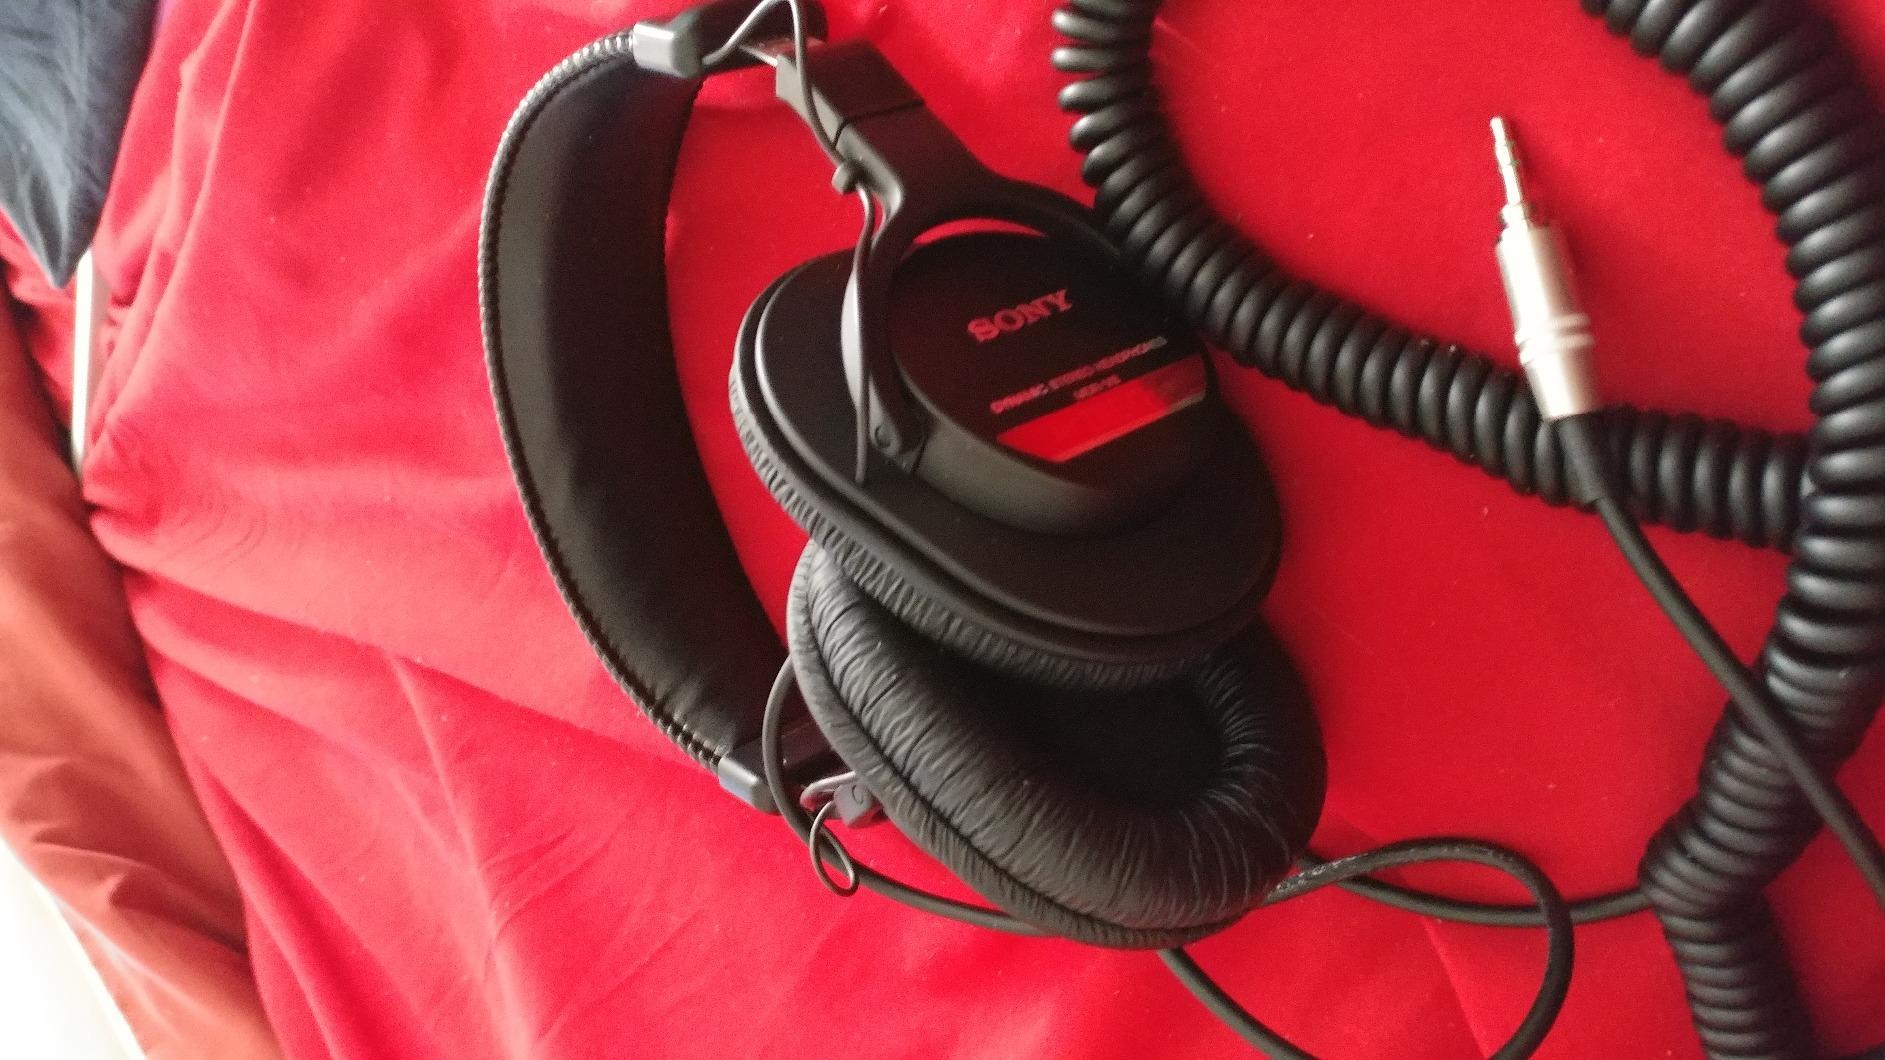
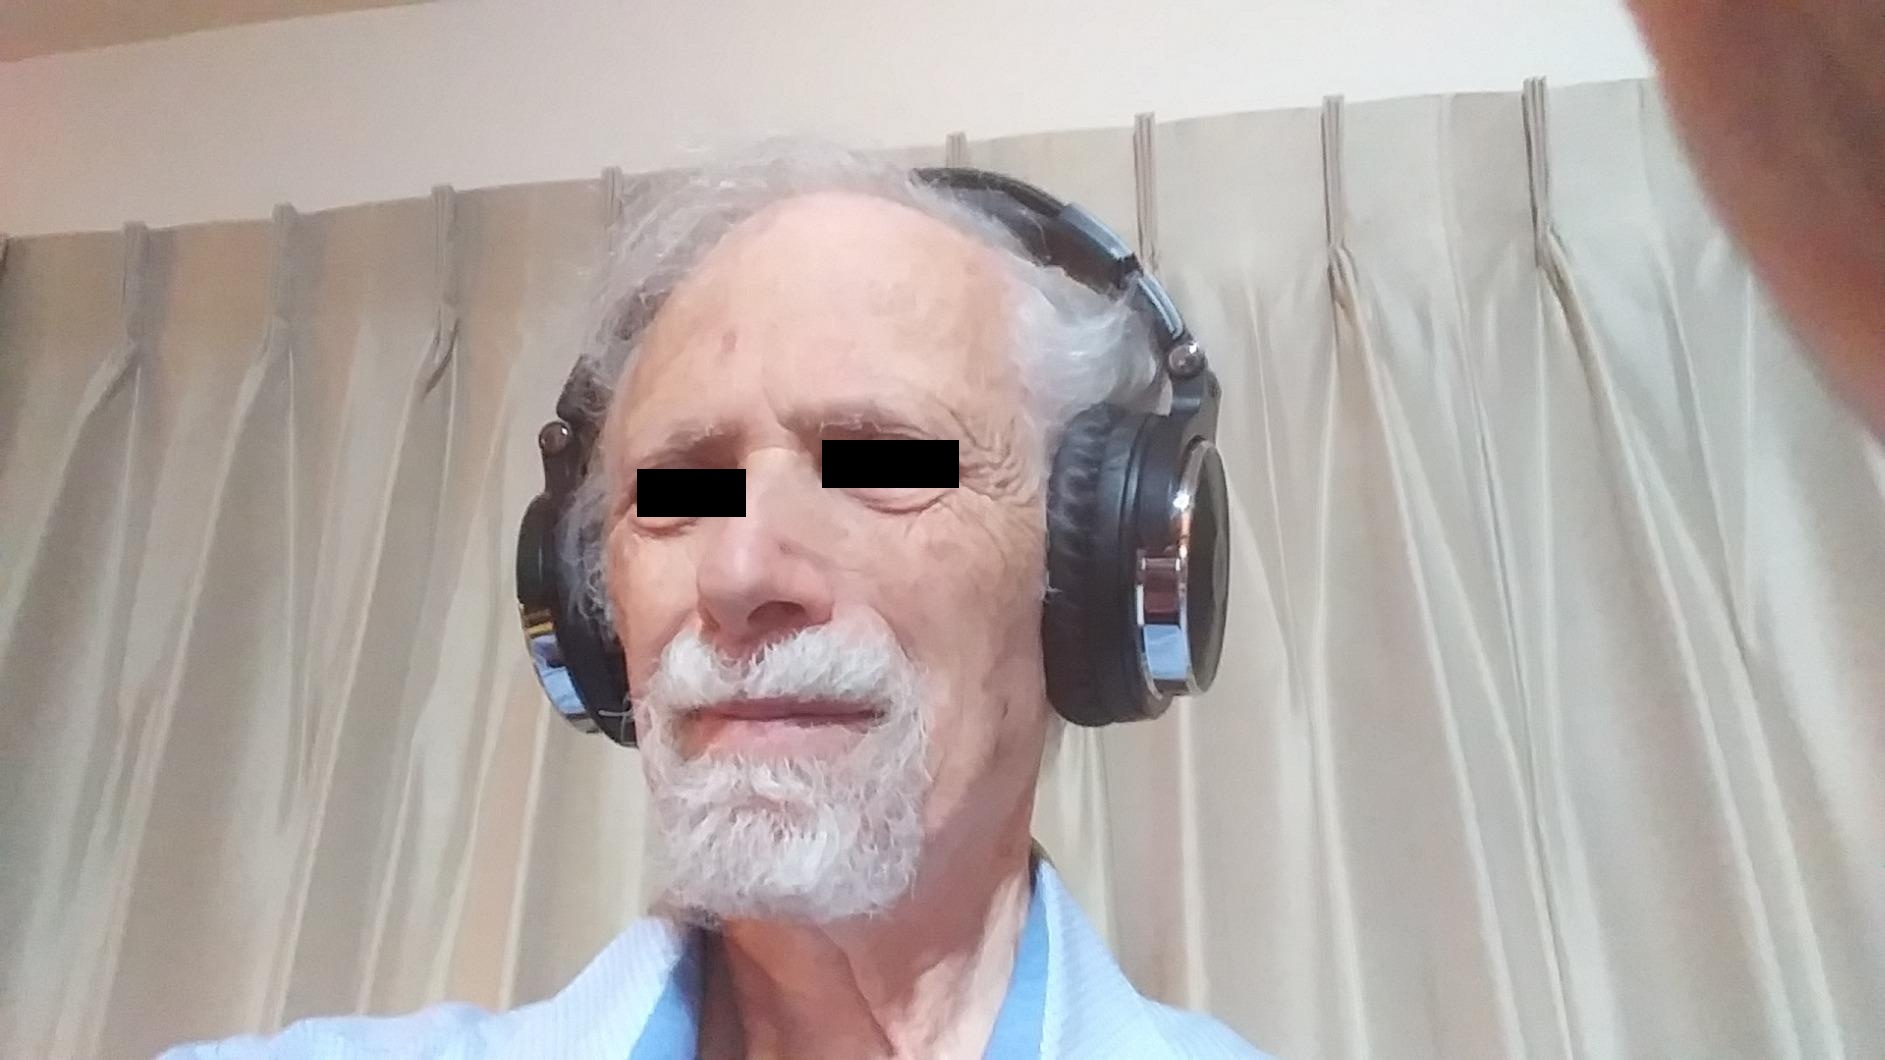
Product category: headphones
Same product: no